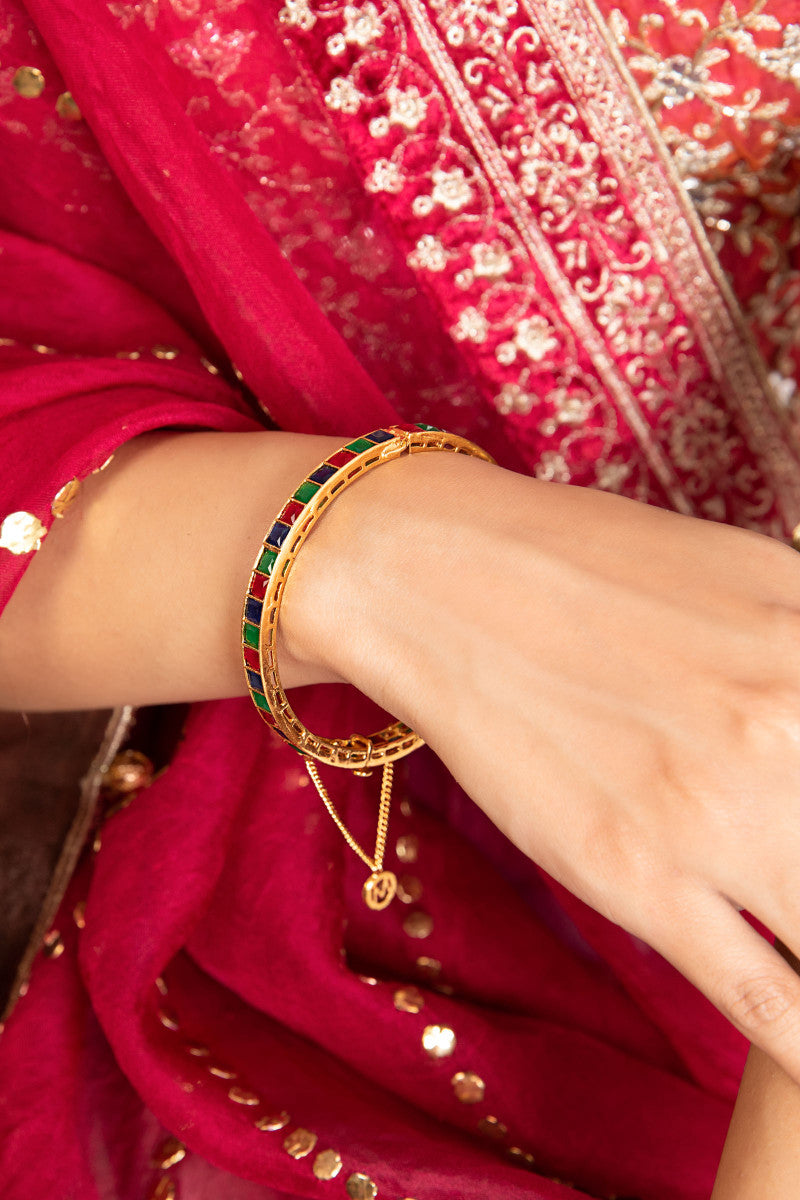
red multi bangle bracelet